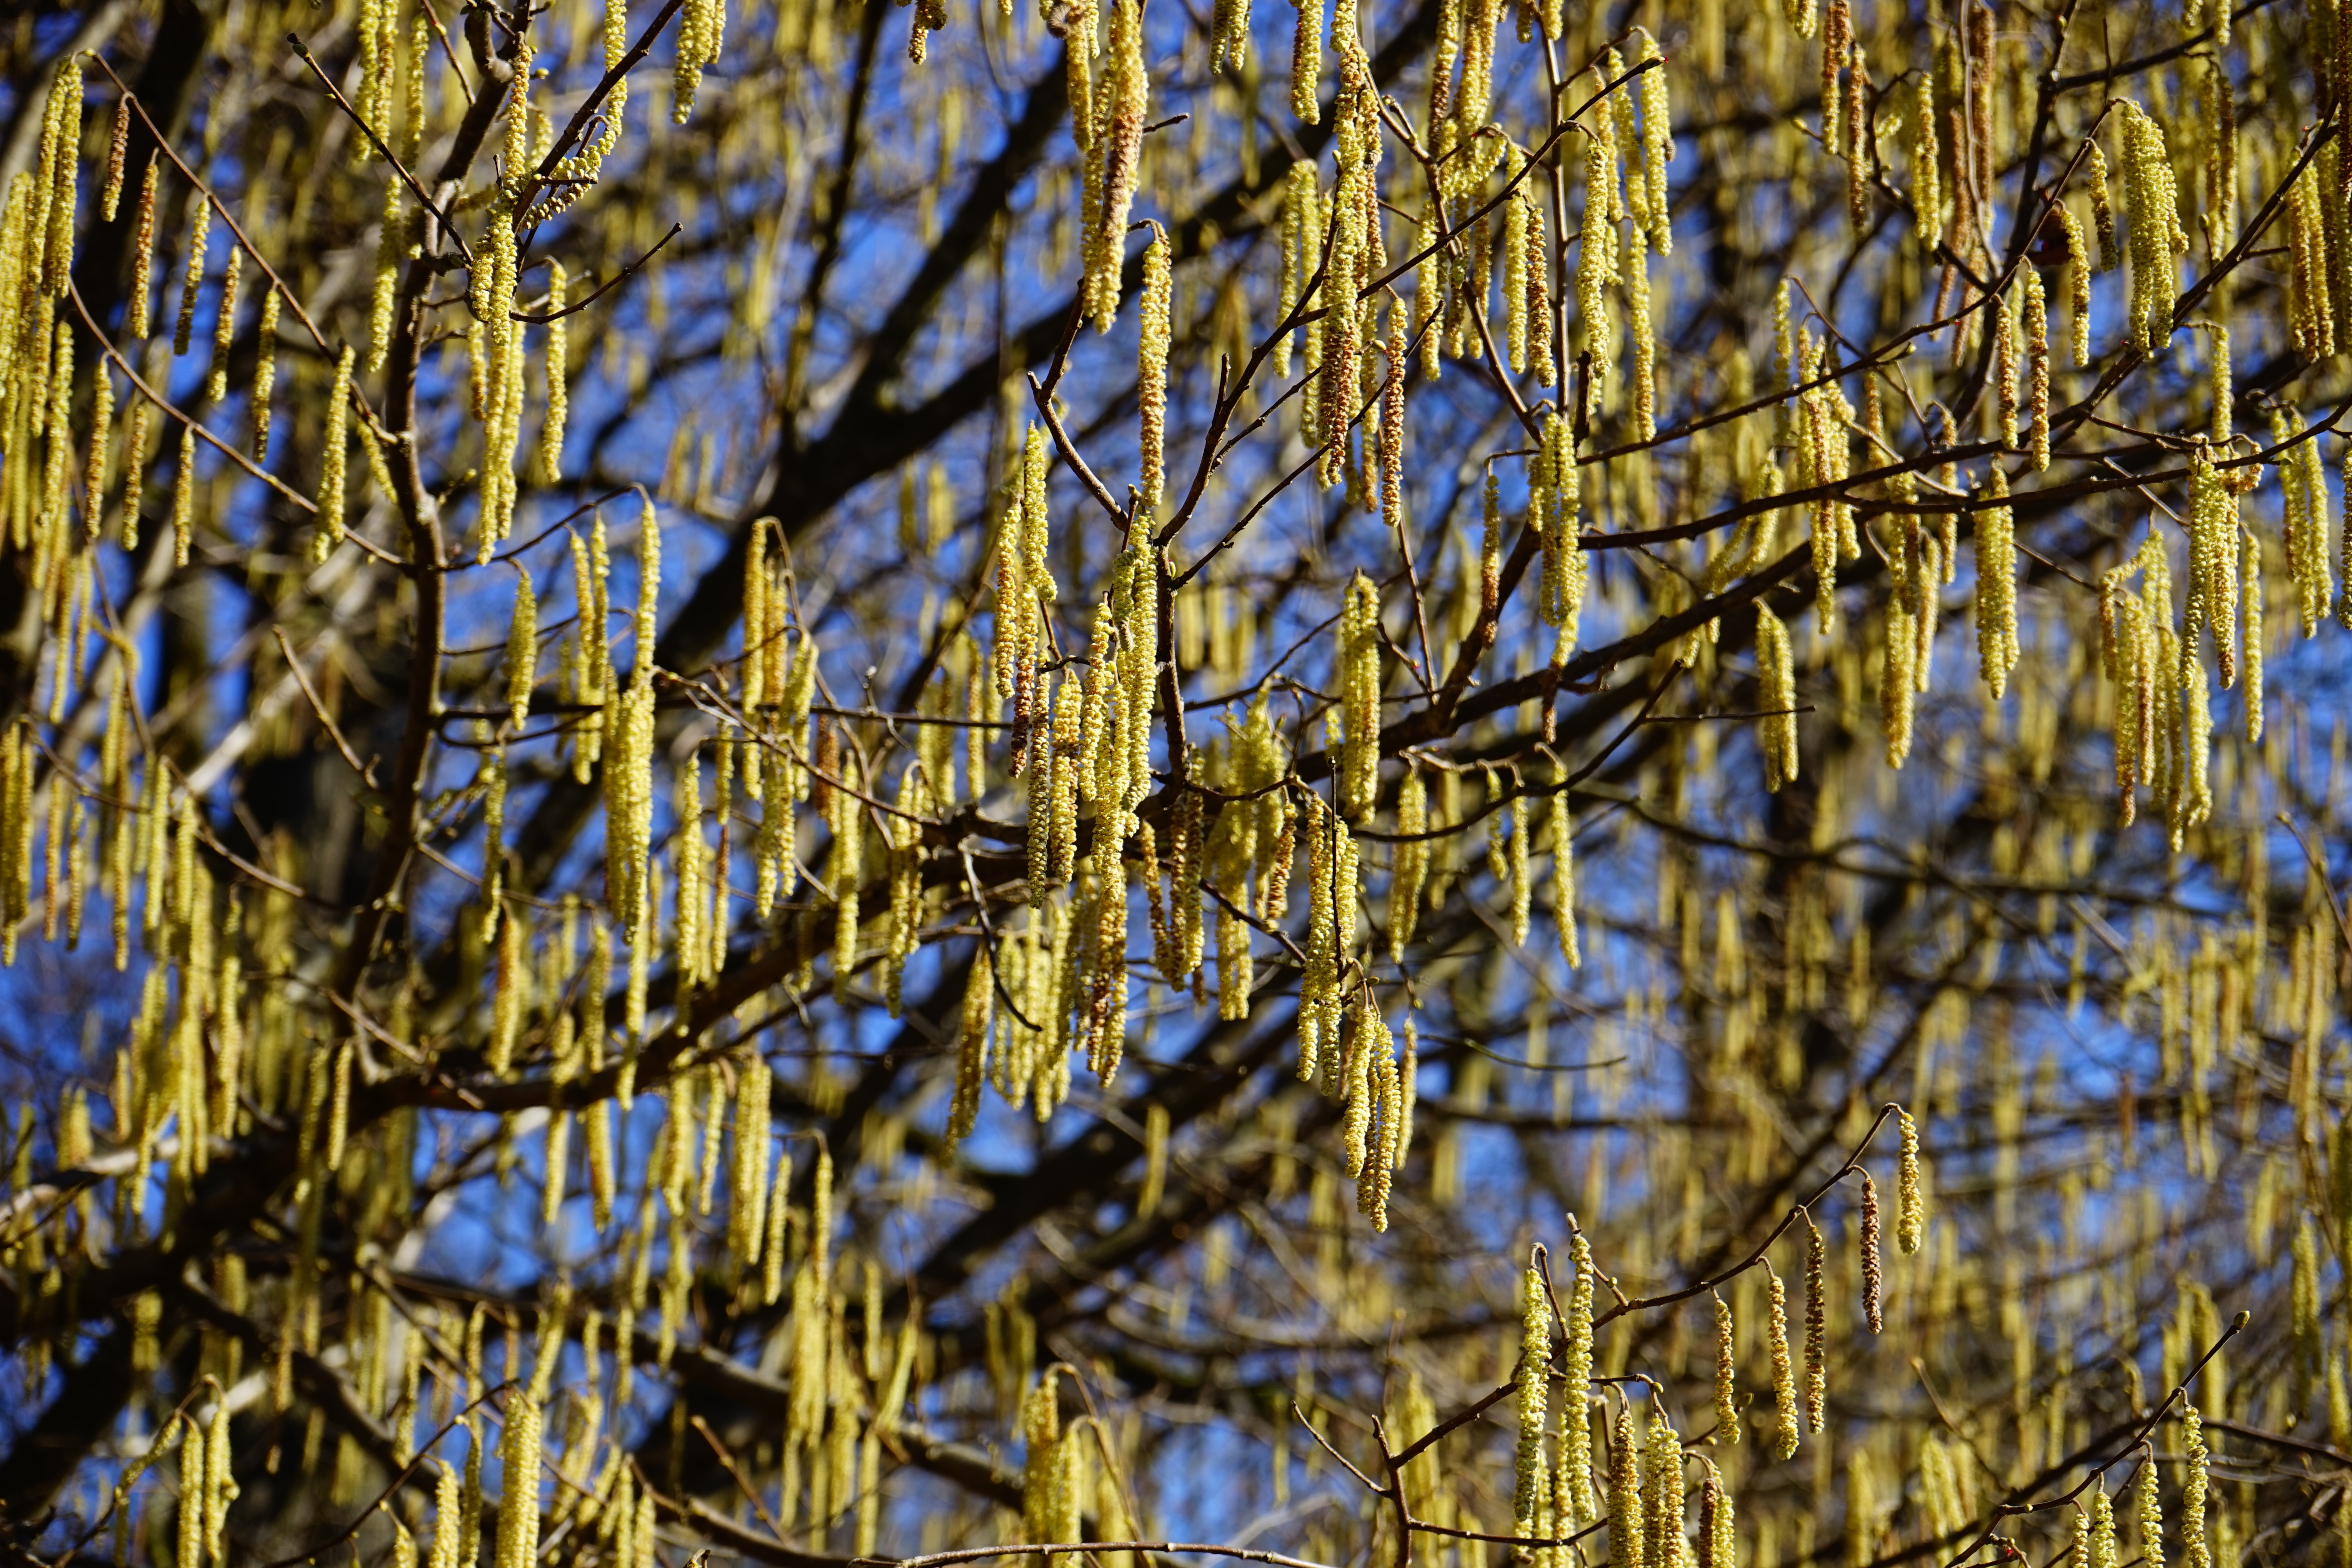
tree, nature, forest, branch, winter, plant, sunlight, leaf, flower, frost, trunk, bush, spring, kitten, birch, autumn, yellow, flora, season, sausage, deciduous, woodland, habitat, betulaceae, hazelnut, hazel, common hazel, inflorescence, fr hlingsanfang, flowering plant, inflorescences, corylus avellana, birch greenhouse, woody plant, land plant, male blossom